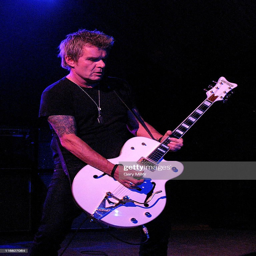
hard rock artist performs with hard rock artist .